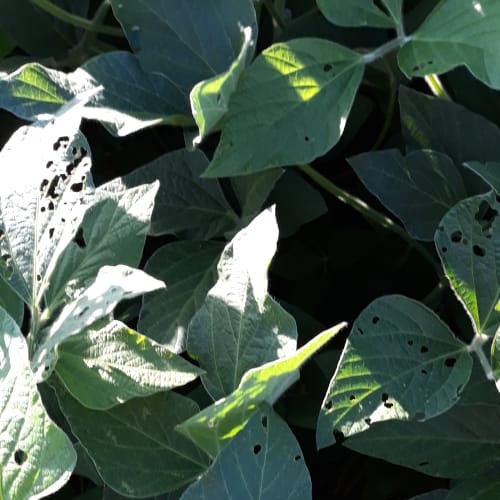
Label: Caterpillar